Class U special wagon

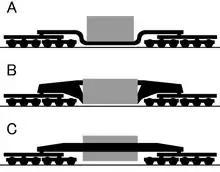
Types of wagons according the manner that they are loaded. A: Not self-supporting with low-loading bridge. B: Self-supporting load. C: Not self-supporting with through-loading bridge

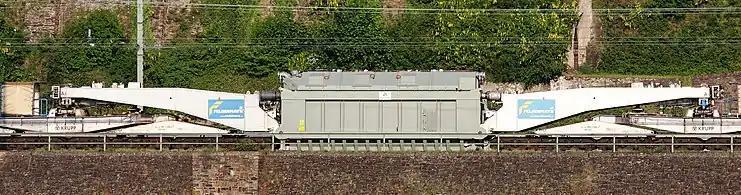
ÖBB Schnabel wagon with transformer at Koblenz-Ehrenbreitstein station

The largest low-loading wagons are designed as Schnabel wagons, made from two completely separate sections. Each section rests on multiple-axle bogies or groups of bogies. The two sections each support a beak-shaped carrying arm which, in turn, supports one side of a low-loading platform or is directly fixed to the outsize load to be transported. In the latter case the load becomes temporarily part of the vehicle itself. The wagons have hydraulic equipment with which the load can be raised or lowered in order to manoeuvre it past obstacles. There are about 30 examples of Schnabel wagon in Europe, North America and Asia.